Constitution of the German Confederation

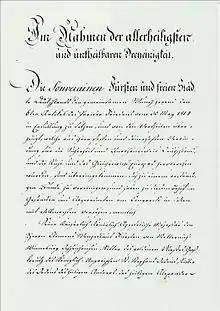
First page of the Constitution of the German Confederation

The Constitution of the German Confederation, or German Federal Act, was the constitution for the German Confederation as set forth in the Final Act of the Congress of Vienna. Out of the 360 states of the former Holy Roman Empire, it established a confederation of 39 states under the presidency of the Emperor of Austria. In its initial form, the Constitution came into effect on 8 June 1815.